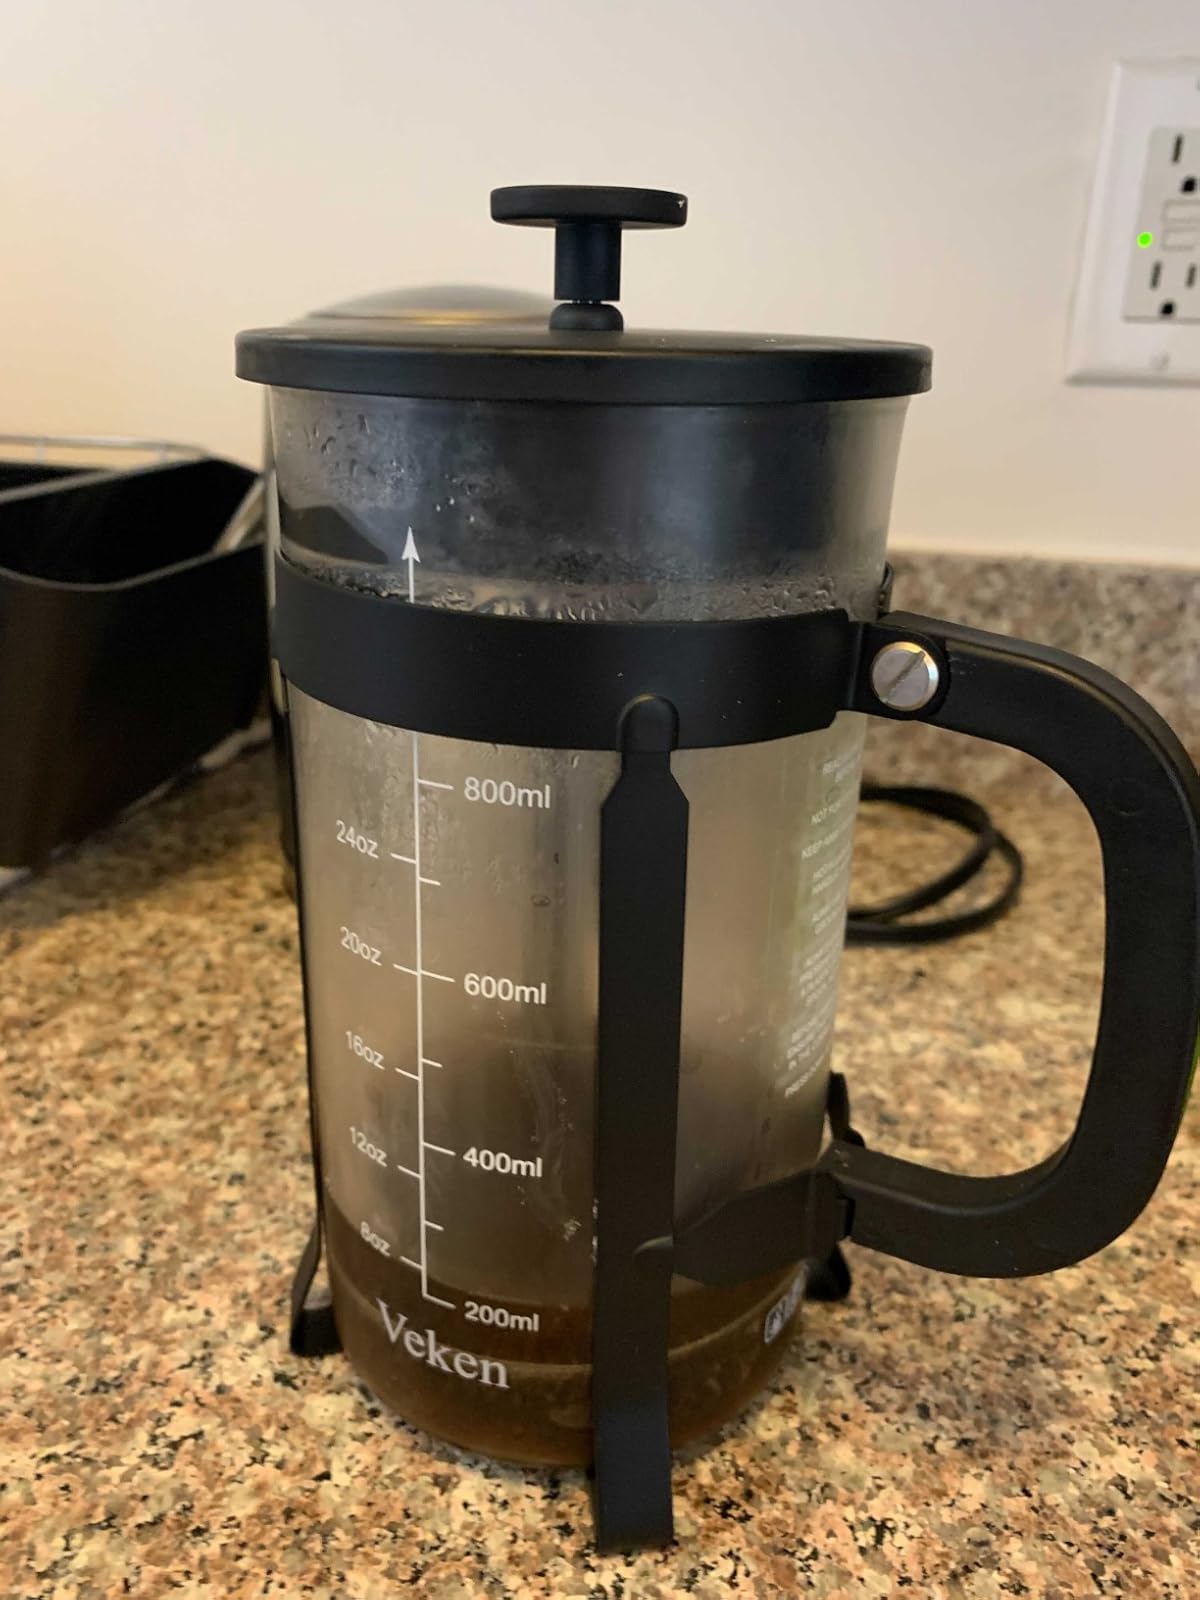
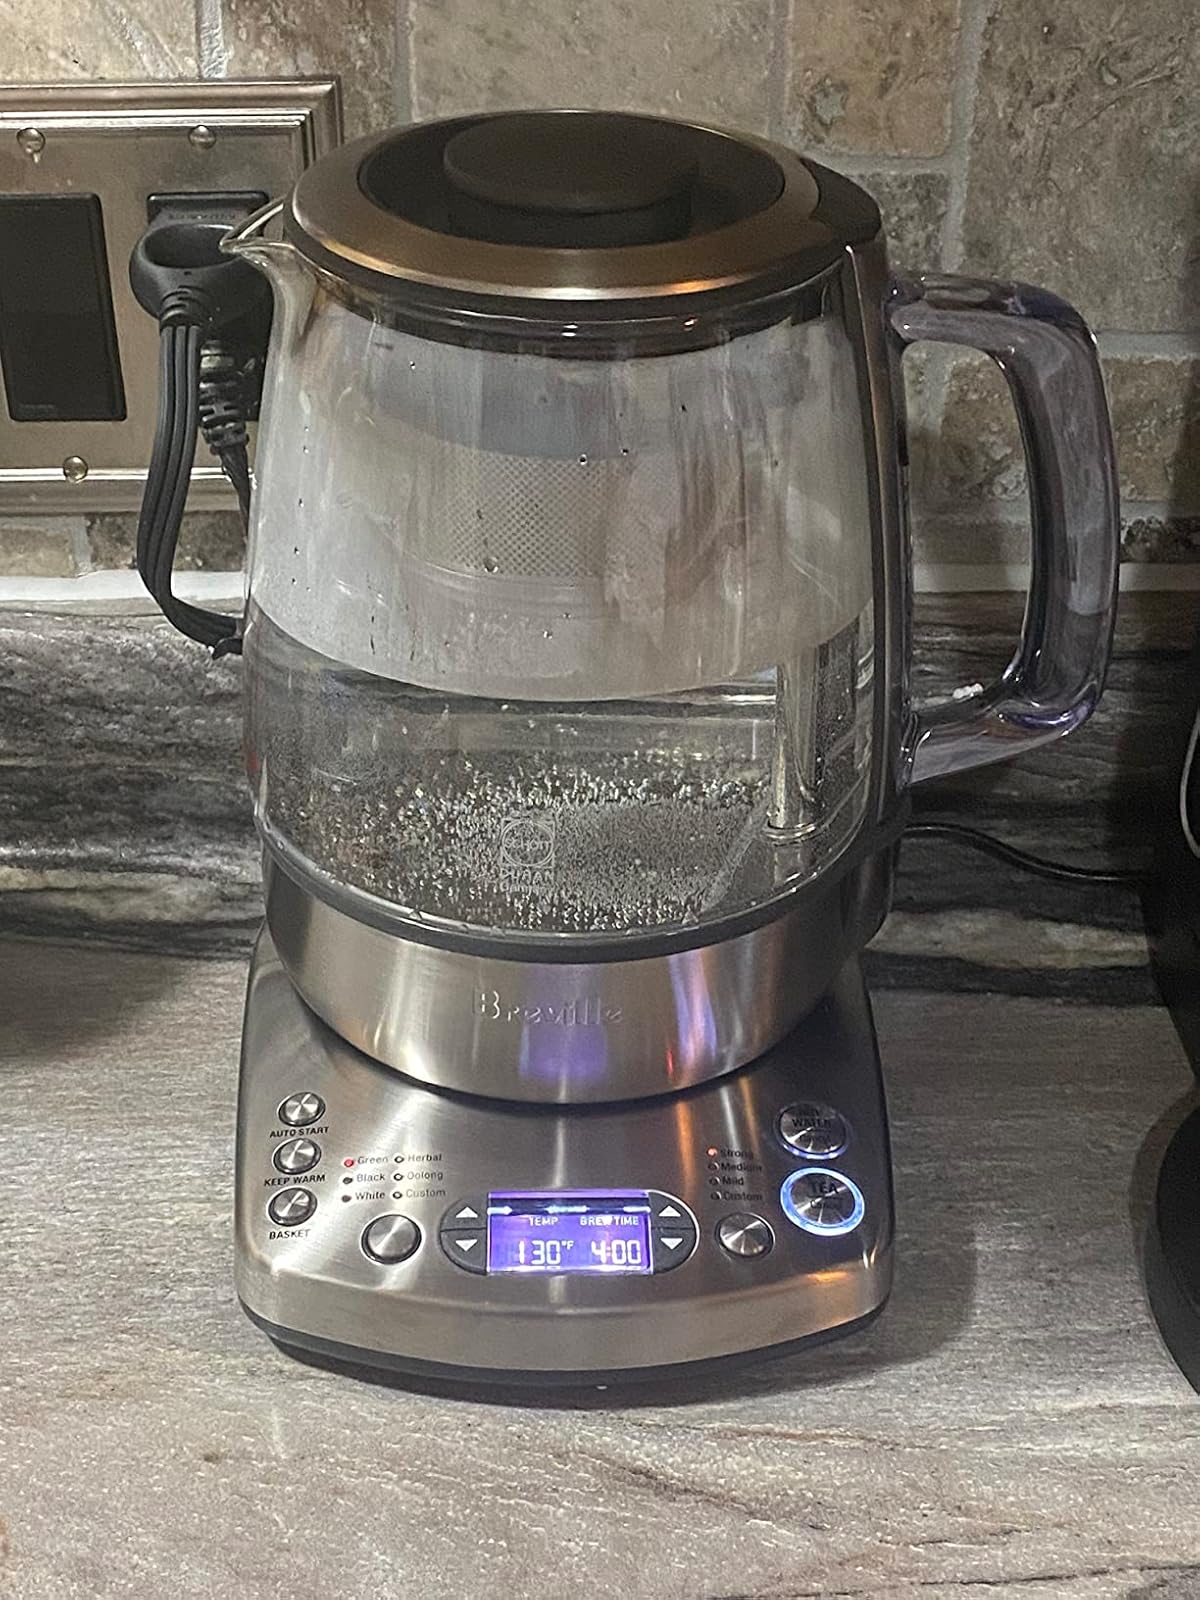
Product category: items_tea
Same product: no